Combat history of the T-26

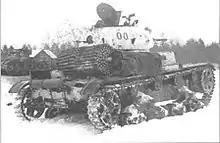
Soviet T-26 mod. 1939 of the 40th Light Tank Brigade in winter camouflage on the way to battlefront. Note a small fascine for trench crossing, a canvas stowage and a tactical marking "00" on turret side. Karelian Isthmus. February 1940.

At the Battle of Tolvajärvi and afterwards, the Finnish managed to capture or destroy nearly 12 T-26 tanks during the defeat of the 75th Rifle Division. At the battles of Suomussalmi and Raate, the Soviet 44th Rifle Division was encircled and lost all armour of its 312th OTB, including 14 T-26s. Altogether, the Finns would capture almost 70 T-26 tanks of different models, including KhT-26 and KhT-130 flame-throwing tanks, during the Winter War, a number equal to the entire pre-war Finnish armoured force.